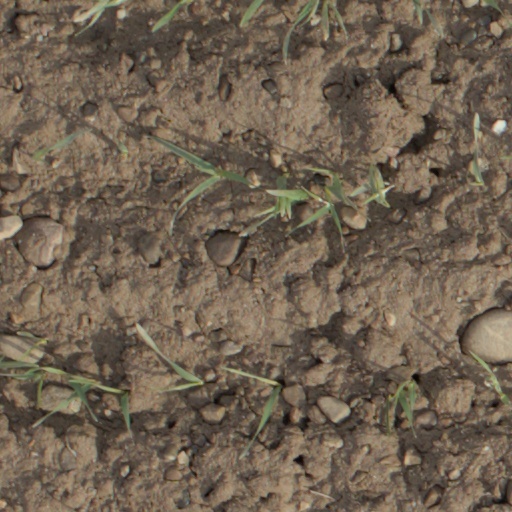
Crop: wheat